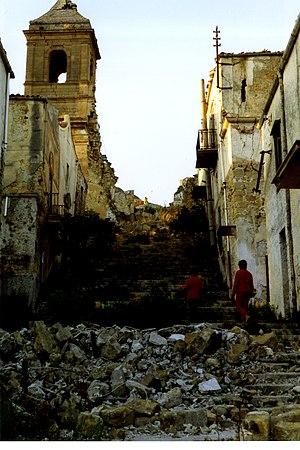
Poggioreale est une commune italienne située dans la province de Trapani, dans la partie occidentale de la Sicile, qui a été entièrement détruite par le tremblement de terre du 14 janvier 1968.